Unicomer Group

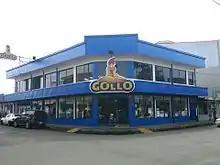
Gollo store in San Ramon, Alajuela, Costa Rica

The company was established in the Caribbean region since 1959, and is the Caribbean's largest furniture, appliance and electrical retailer. The company has stores across the Caribbean islands: Antigua and Barbuda, Barbados, Belize, Dominica, Grenada, Jamaica, St. Kitts and Nevis, St. Vincent and the Grenadines, St. Lucia, Trinidad & Tobago, and also on the South American continent in Guyana. Courts also has a retail presence in other former British territories in Asia and Africa.